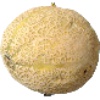
Label: Cantaloupe 2